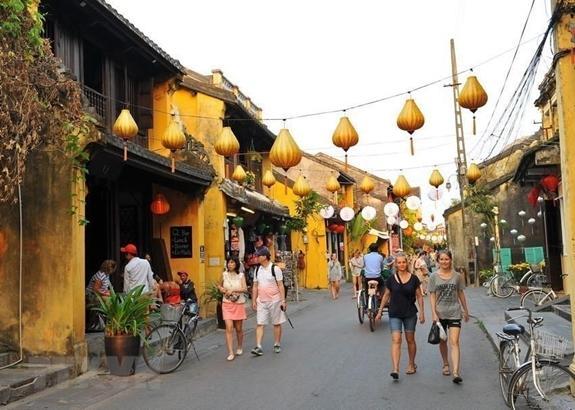
có nhiều người đang di chuyển ở phía dưới những chiếc đèn lồng